Bravery Meeting 78 (Australia)

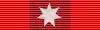
Star of Courage ribbon

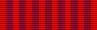
Bravery Medal ribbon

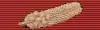
Commendation for Brave Conduct ribbon

Awardees are several members of the Queensland Fire and Rescue Service Swift Water Rescue team, involved in a rescue in the Lockyer Valley during the Queensland floods January 2011: